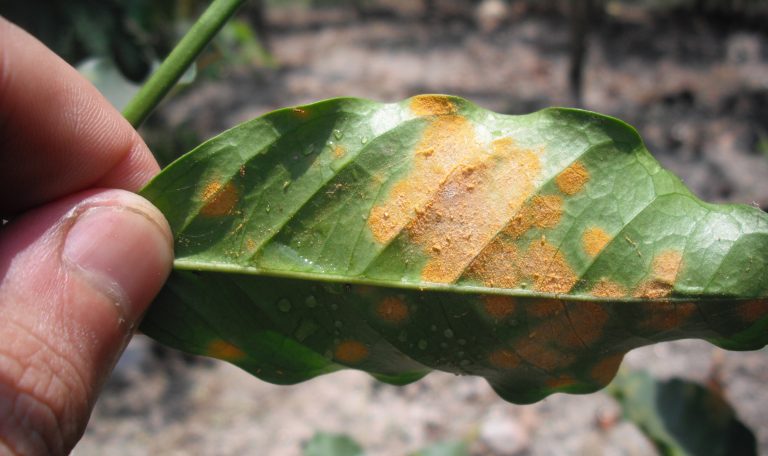
Plant: Coffee
Disease: coffee leaf rust